Apache Woman (1955 film)

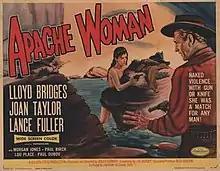
Theatrical release poster

Apache Woman is a 1955 American Western directed by Roger Corman and starring Lloyd Bridges. It was Corman's second film as director, following "Five Guns West".